Carved turn

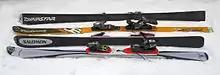
Parabolic skis are designed to facilitate carved turns.

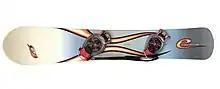
Snowboard from F2 designed for carving and thus having a mid section more narrow than the end sections, early 2000s

Shaped skis, also called parabolic skis, make carved turns possible at low speeds and with short turn radius. Skis had sidecut since they were first carved from wood – typically around 5mm on a long ski. But it wasn't until the early 1980s that much deeper cuts were explored. In 1979 Head developed the "Natural Turning Radius" concept and skis with 7.3mm sidecut (~35 m radius). Olin Corp developed a teaching ski with an 8 m radius (31mm sidecut) and the first asymmetric ski, with no up hill cut and, because side cut involves proportionately wide tips, a platform for the boot to allow a very narrow waist. A total of 150 pairs were produced.